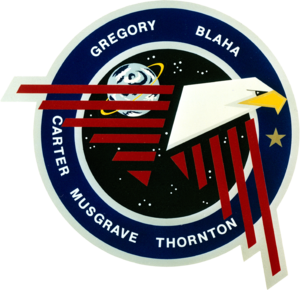
Kathryn Ryan Thornton dite Kathy Thornton est une astronaute américaine née le 17 août 1952.
John Elmer Blaha est un astronaute américain né le 26 août 1942.
La mission STS-33 est la neuvième de la Navette spatiale Discovery. Elle fut effectuée pour le compte du Département de la Défense américain.